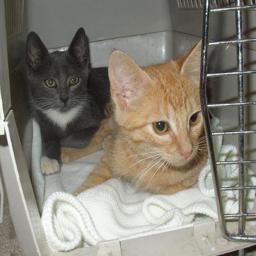
Animal: cats